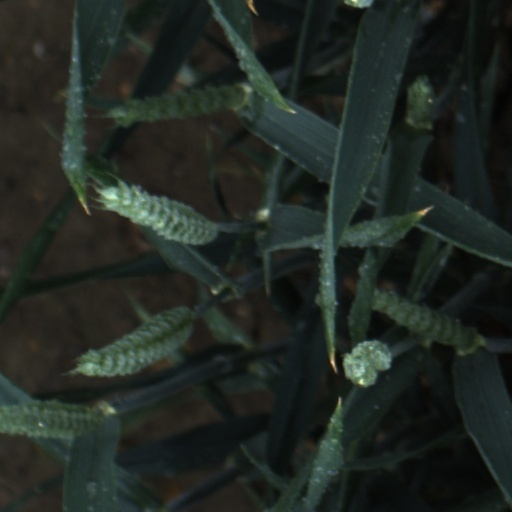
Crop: wheat